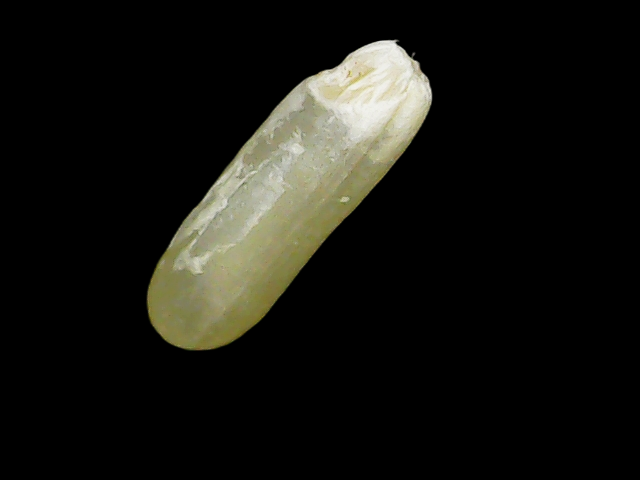
Rice variety: Binadhan7